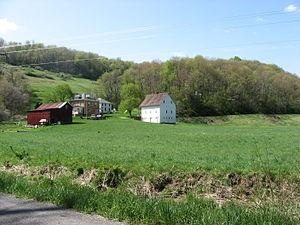
Jackson Township est un township situé au sud-ouest de la partie centrale du comté de Greene, en Pennsylvanie, aux États-Unis. En 2010, il comptait une population de 445 habitants.